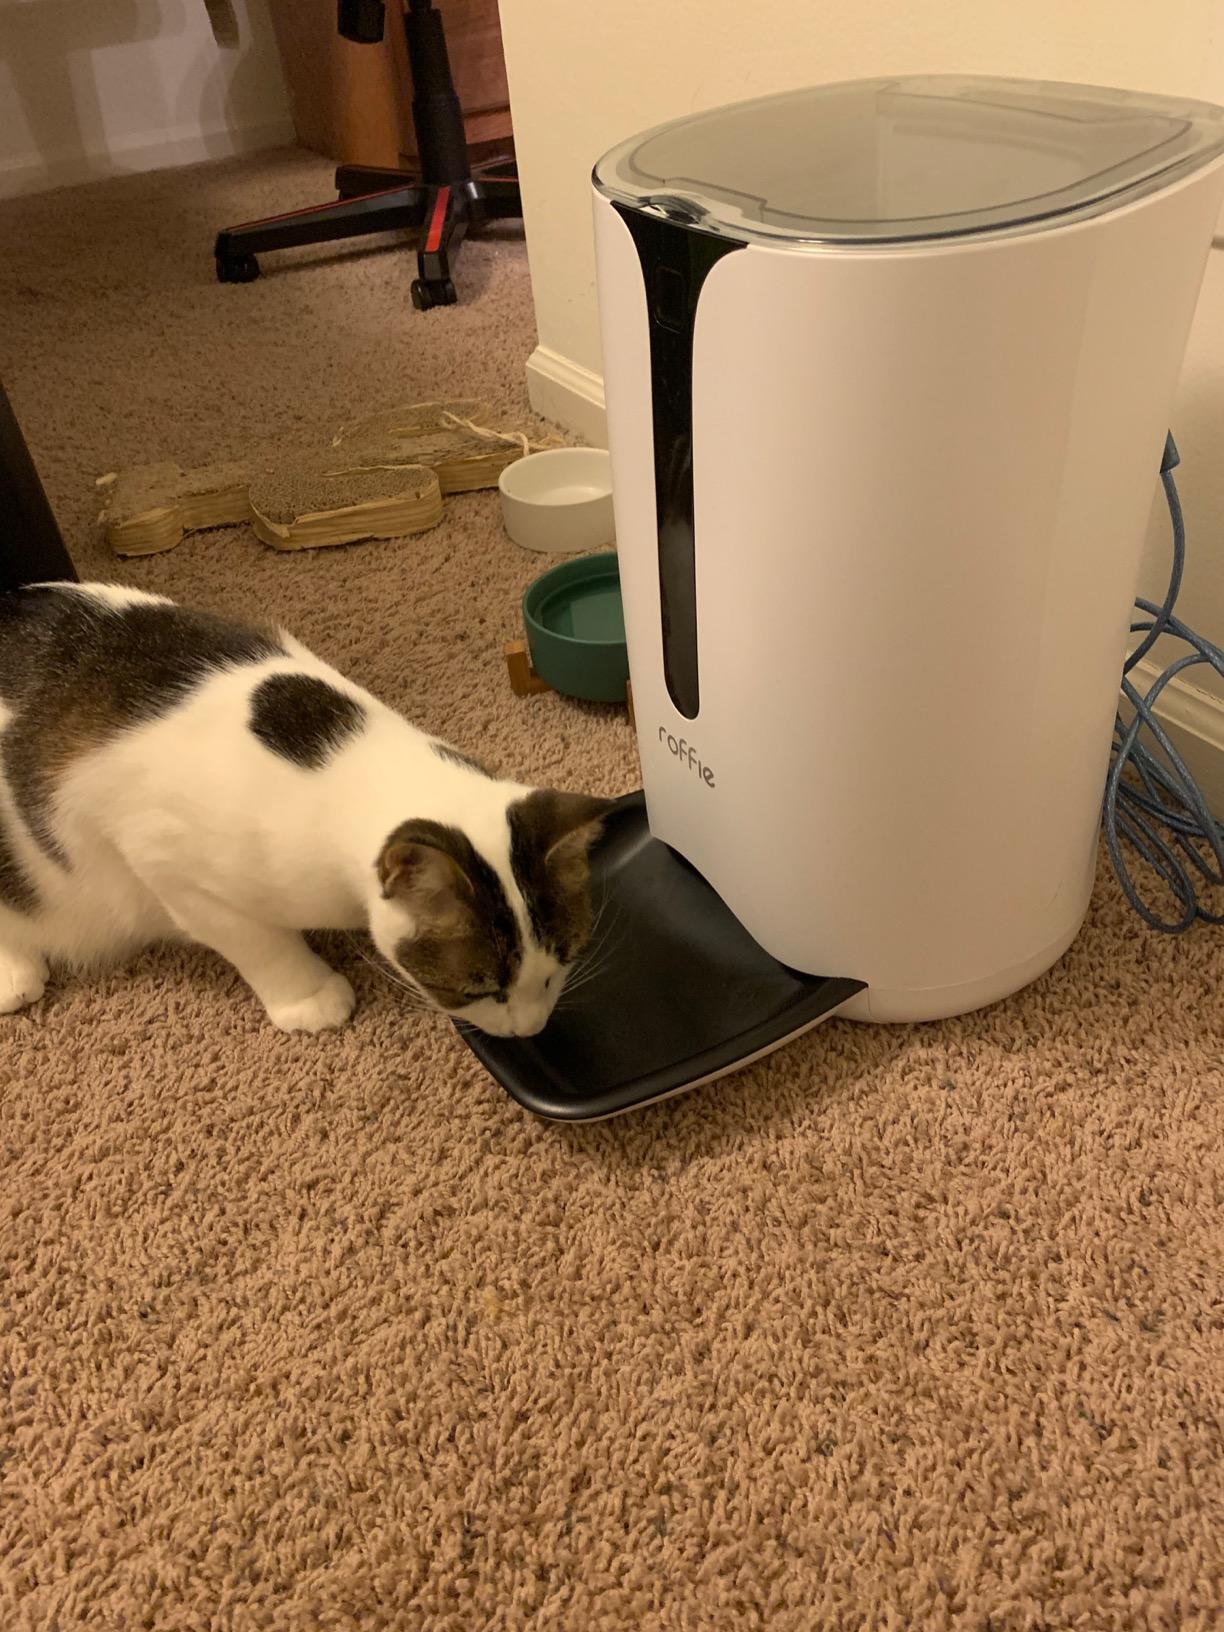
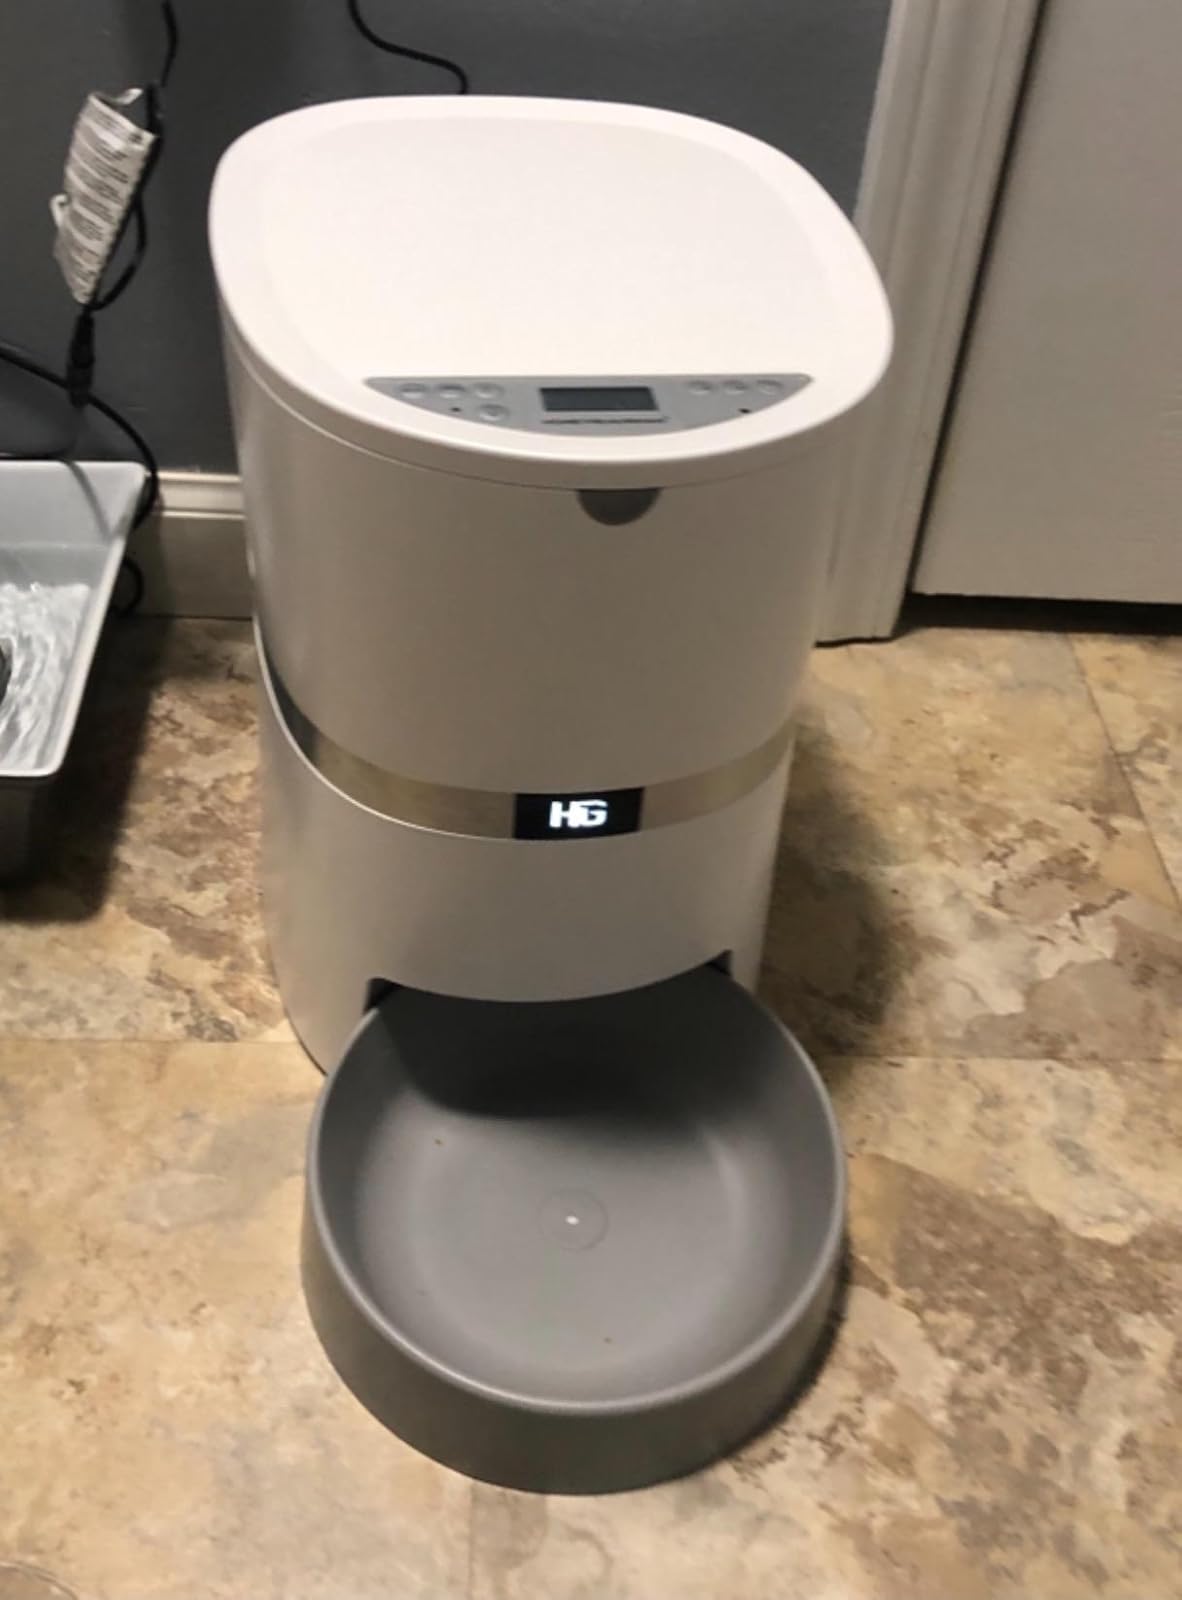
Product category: items_feeder
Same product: no